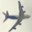
Label: airplane